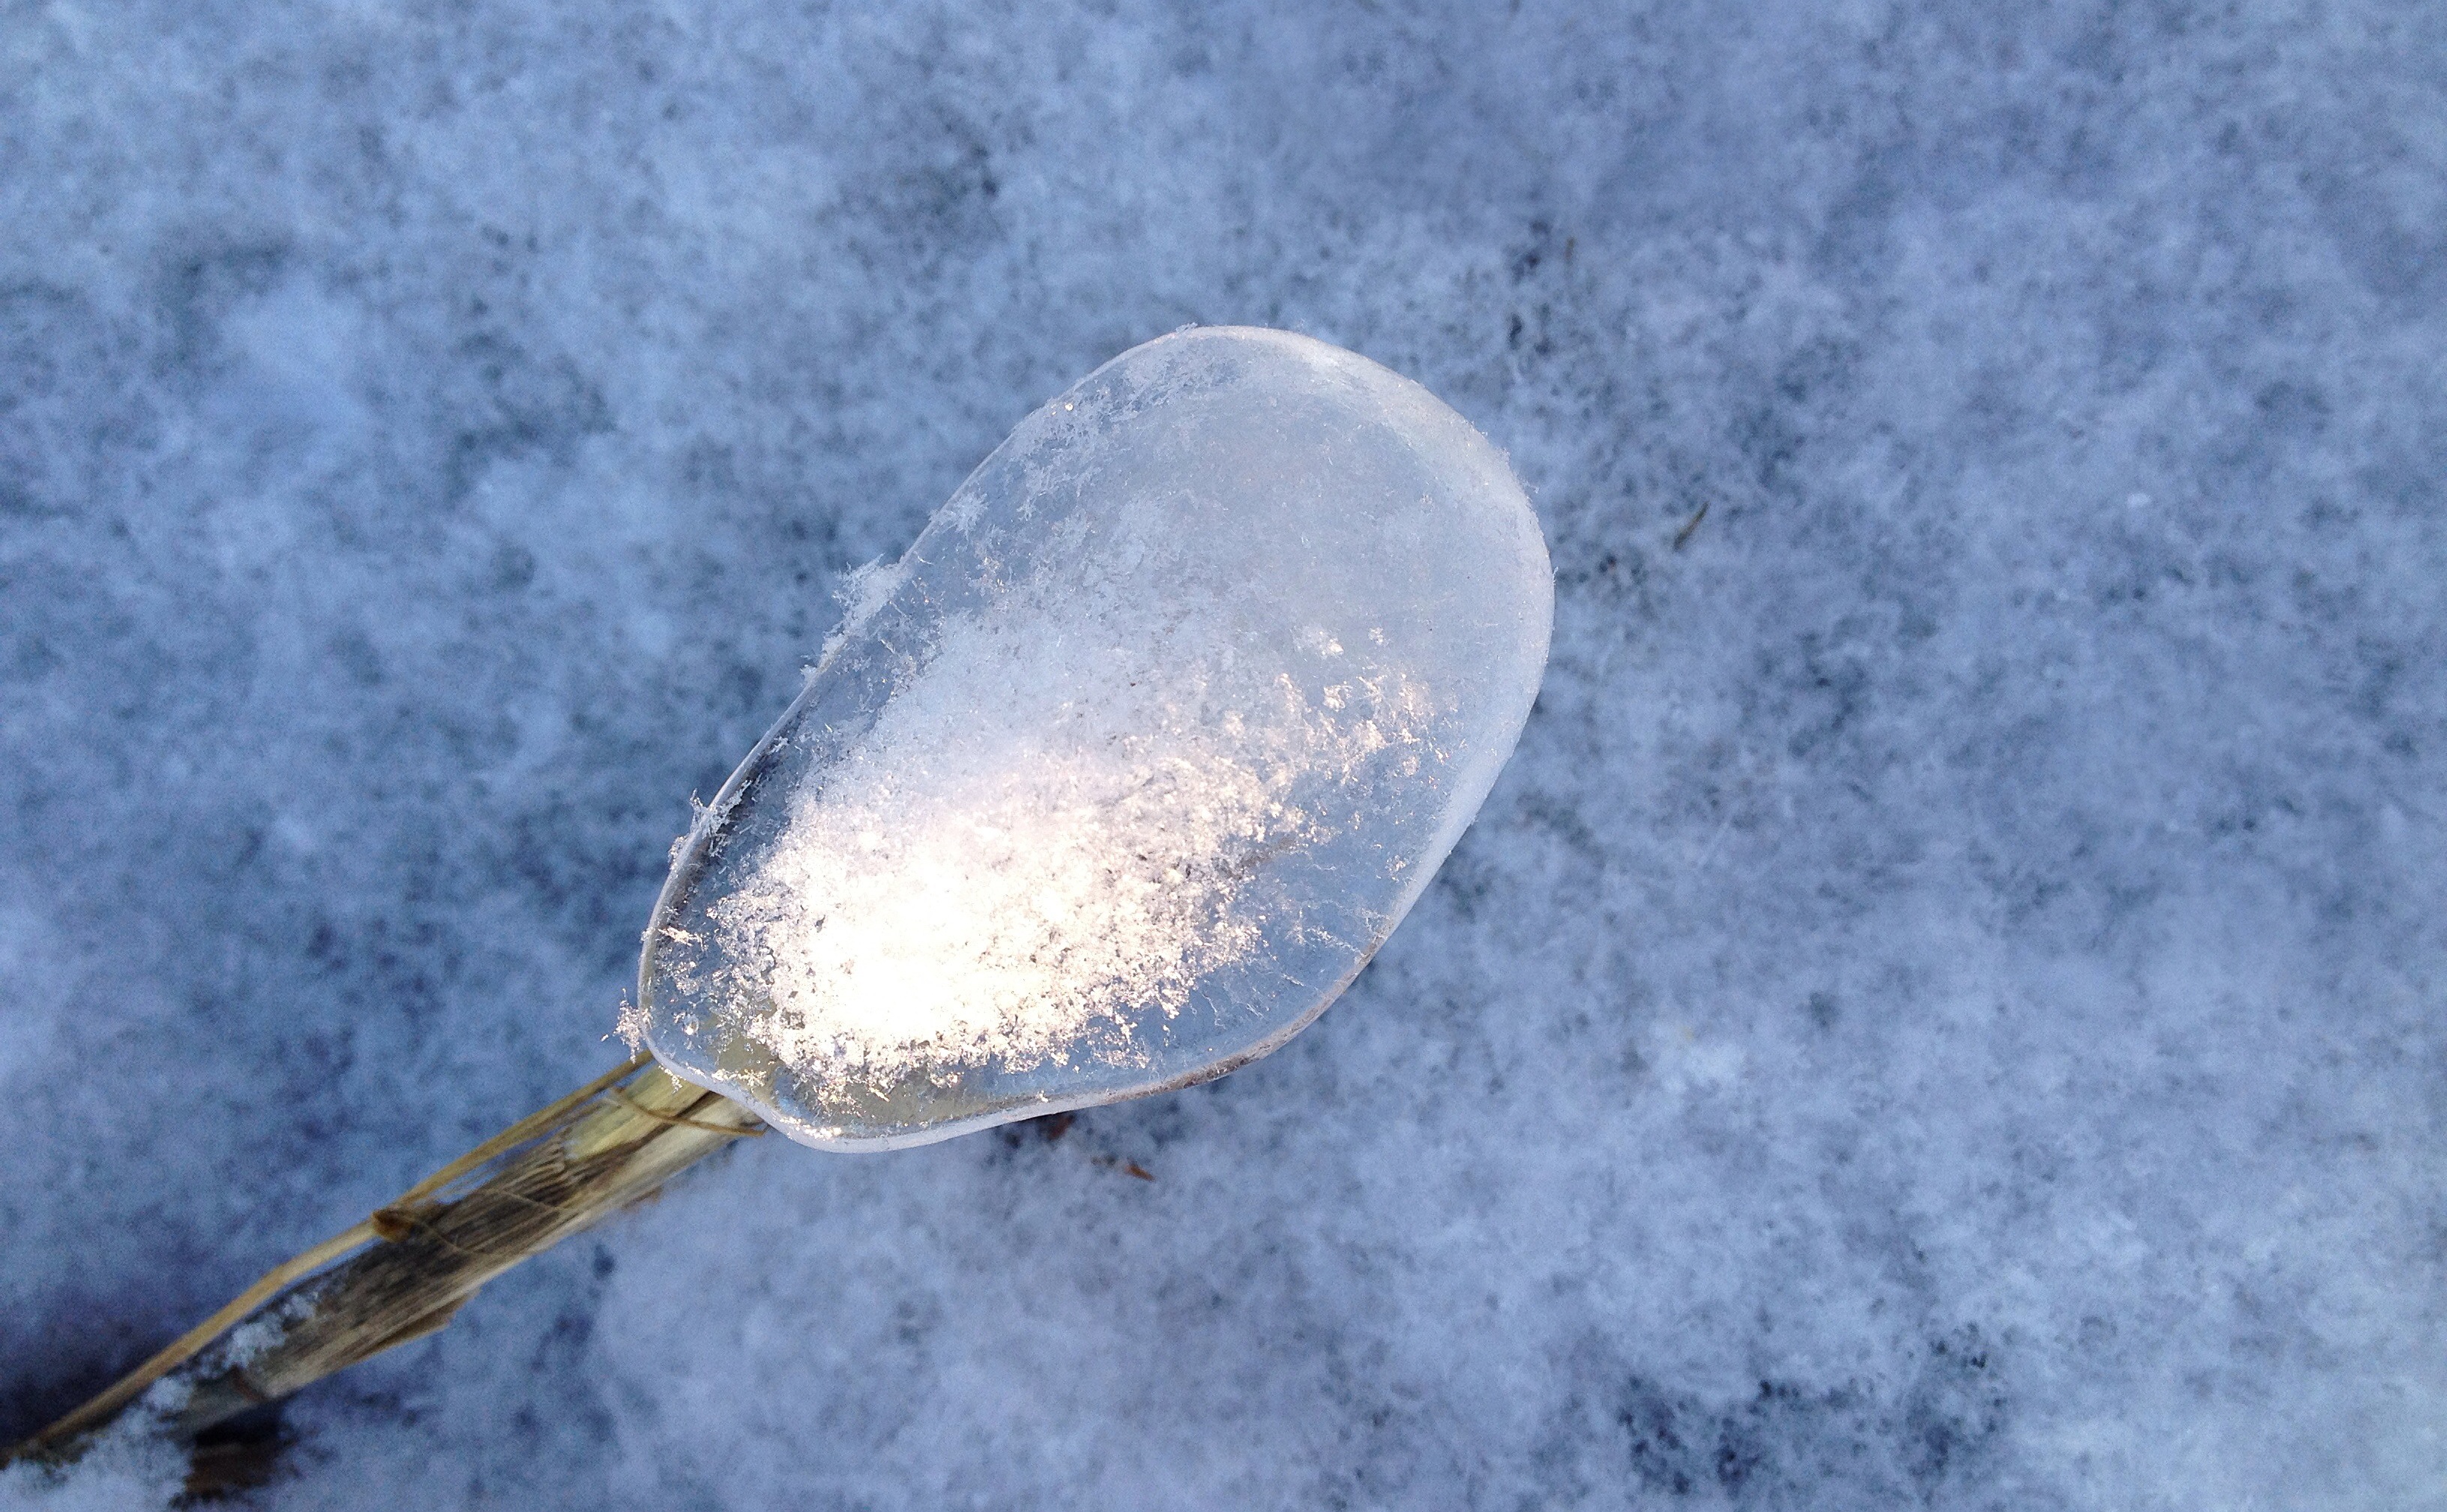
water, snow, cold, winter, white, leaf, frost, reed, ice, snowy, blue, close up, sweden, freezing, macro photography, isformation, gr s